Fini Sturm

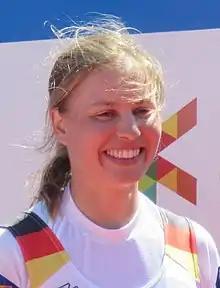
Sturm in 2016

Ronja Fini Sturm (born 11 September 1995) is a German rower. She competed in the 2015 European Rowing Championships in Poznań winning a silver medal. At the 2016 Summer Olympics in Rio de Janeiro, she competed in women's lightweight double sculls with teammate Marie-Louise Dräger. They finished in 11th place.